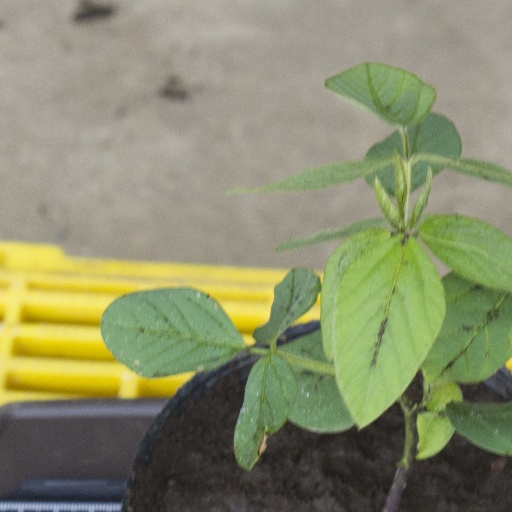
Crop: soybean